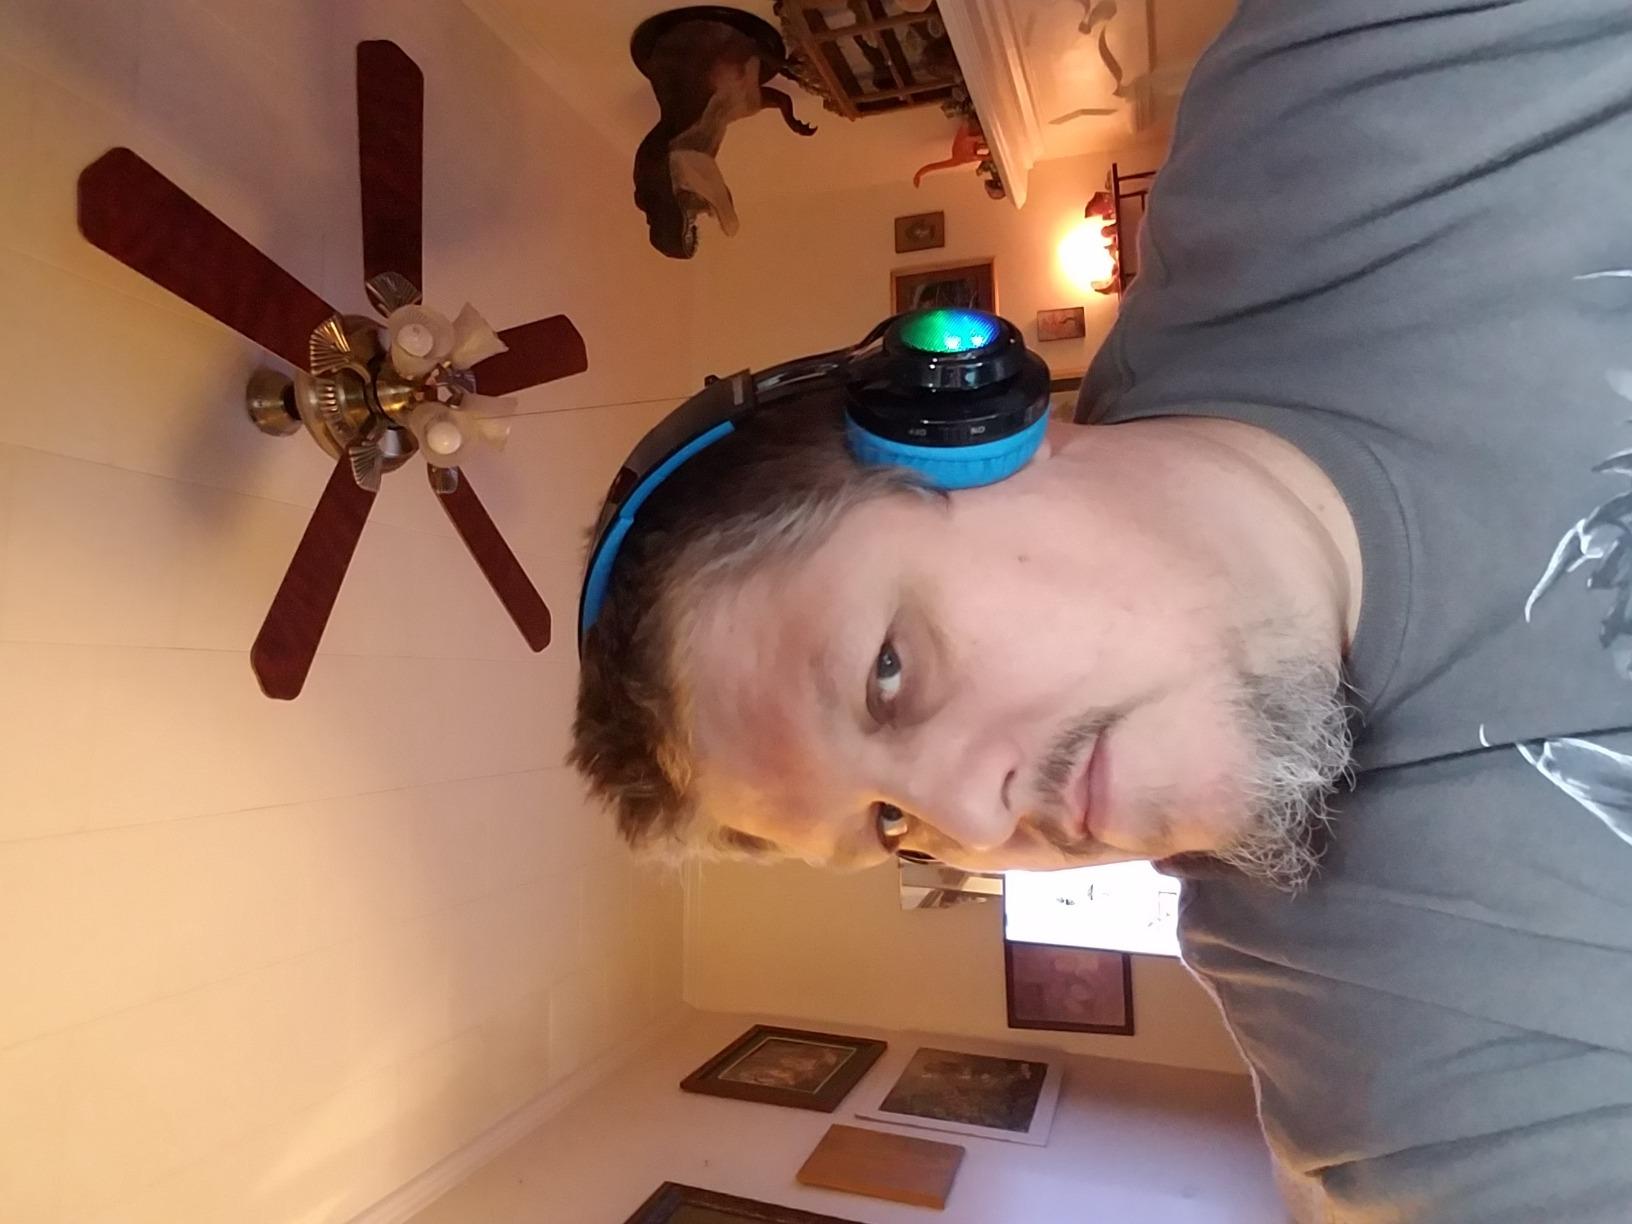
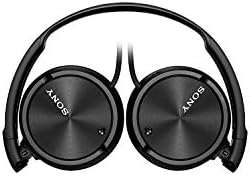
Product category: headphones
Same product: no